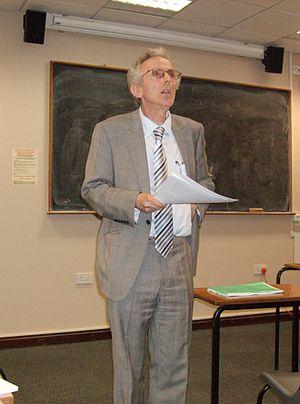
Peter Burke, né le 16 août 1937 à Stanmore, en Angleterre, est un historien et professeur britannique. Burke est reconnu pour son travail sur l'époque moderne européenne et ses recherches sur la pertinence de l'histoire culturelle et de l'histoire sociale dans l'étude des questions contemporaines.